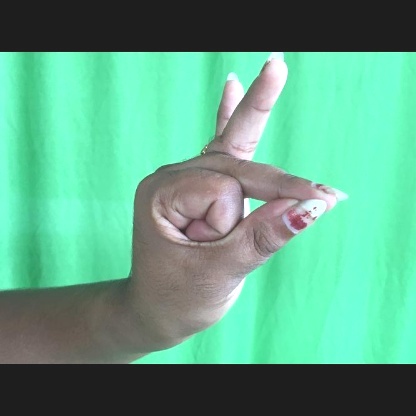
Mudra: Bramaram